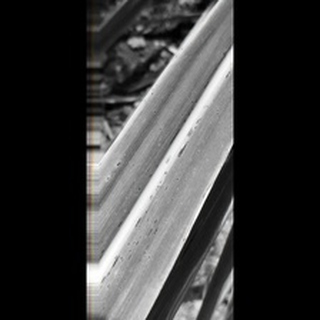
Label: sugarcane_rust